Midtown Community Court

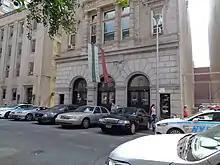
The Midtown Community Court

The Midtown Community Court is a part of the New York City Criminal Court that focuses on quality-of-life offenses, such as prostitution, shoplifting, farebeating and vandalism, with a view toward rehabilitation instead of punishment. For example, judges may order offenders to perform community service and refer them to such social services as drug treatment, mental health counseling, and job training.